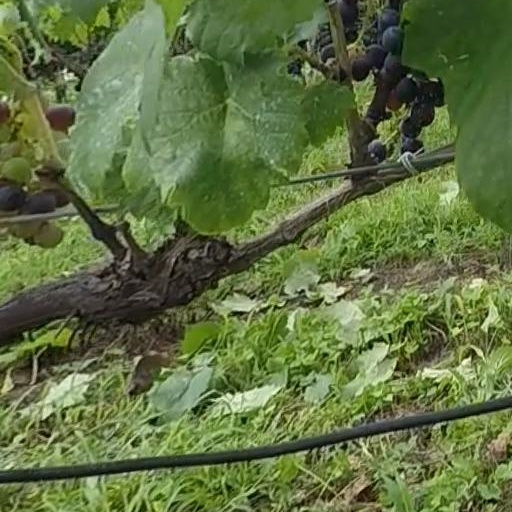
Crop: grape